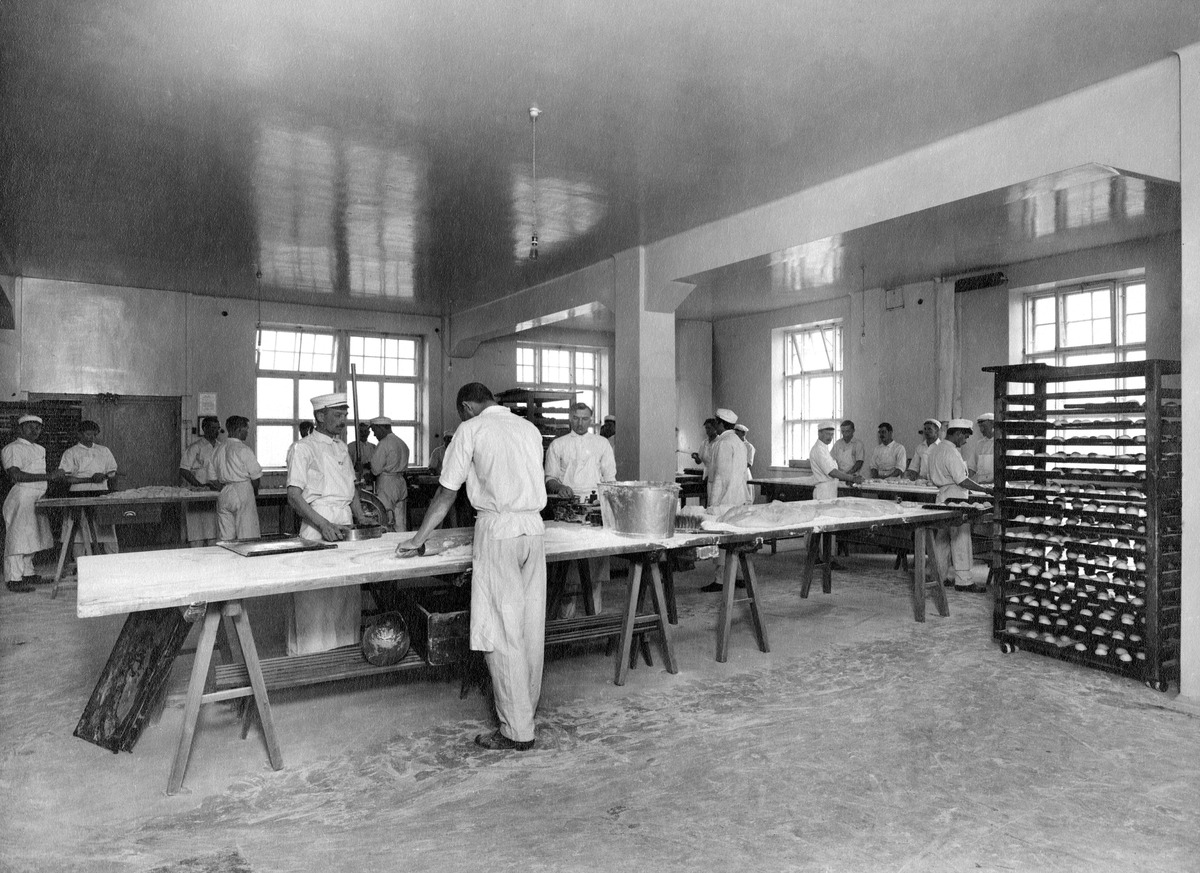
Leipomotyöntekijä ja osa vehnäleipomoa
sisällön kuvaus: Leipomotyöntekijä ja osa vehnäleipomoa. Elannon vanhassa leipätehtaassa Sörnäisissä, Itäinen Viertotie 11-13. mustavalkoinen
Kuvaaja: Sundström, Eric, valokuvaaja
Ajankohta: kuvausaika 1910 - 1920 -luku
Paikka: Suomi, Uusimaa, Helsinki, Sörnäinen Helsinki, Hämeentie 11-13, Kaikukatu 2
Aiheet: Osuusliike Elanto, elintarviketeollisuus leipomot, osuustoiminta, teollisuustyö, työntekijät, rakennukset teollisuusrakennukset